Edward Bagley

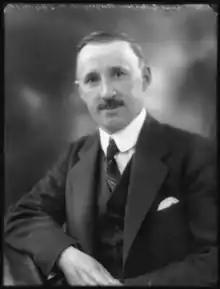
Bagley in June 1922.

Edward Albert Ashton Bagley (1876 – 5 November 1961) was a British soldier and Member of Parliament.